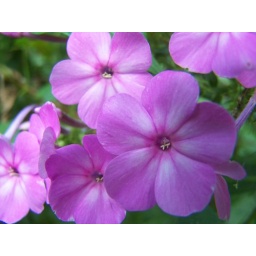
I love flocks because the butterflies and humming birds are always in my yard.